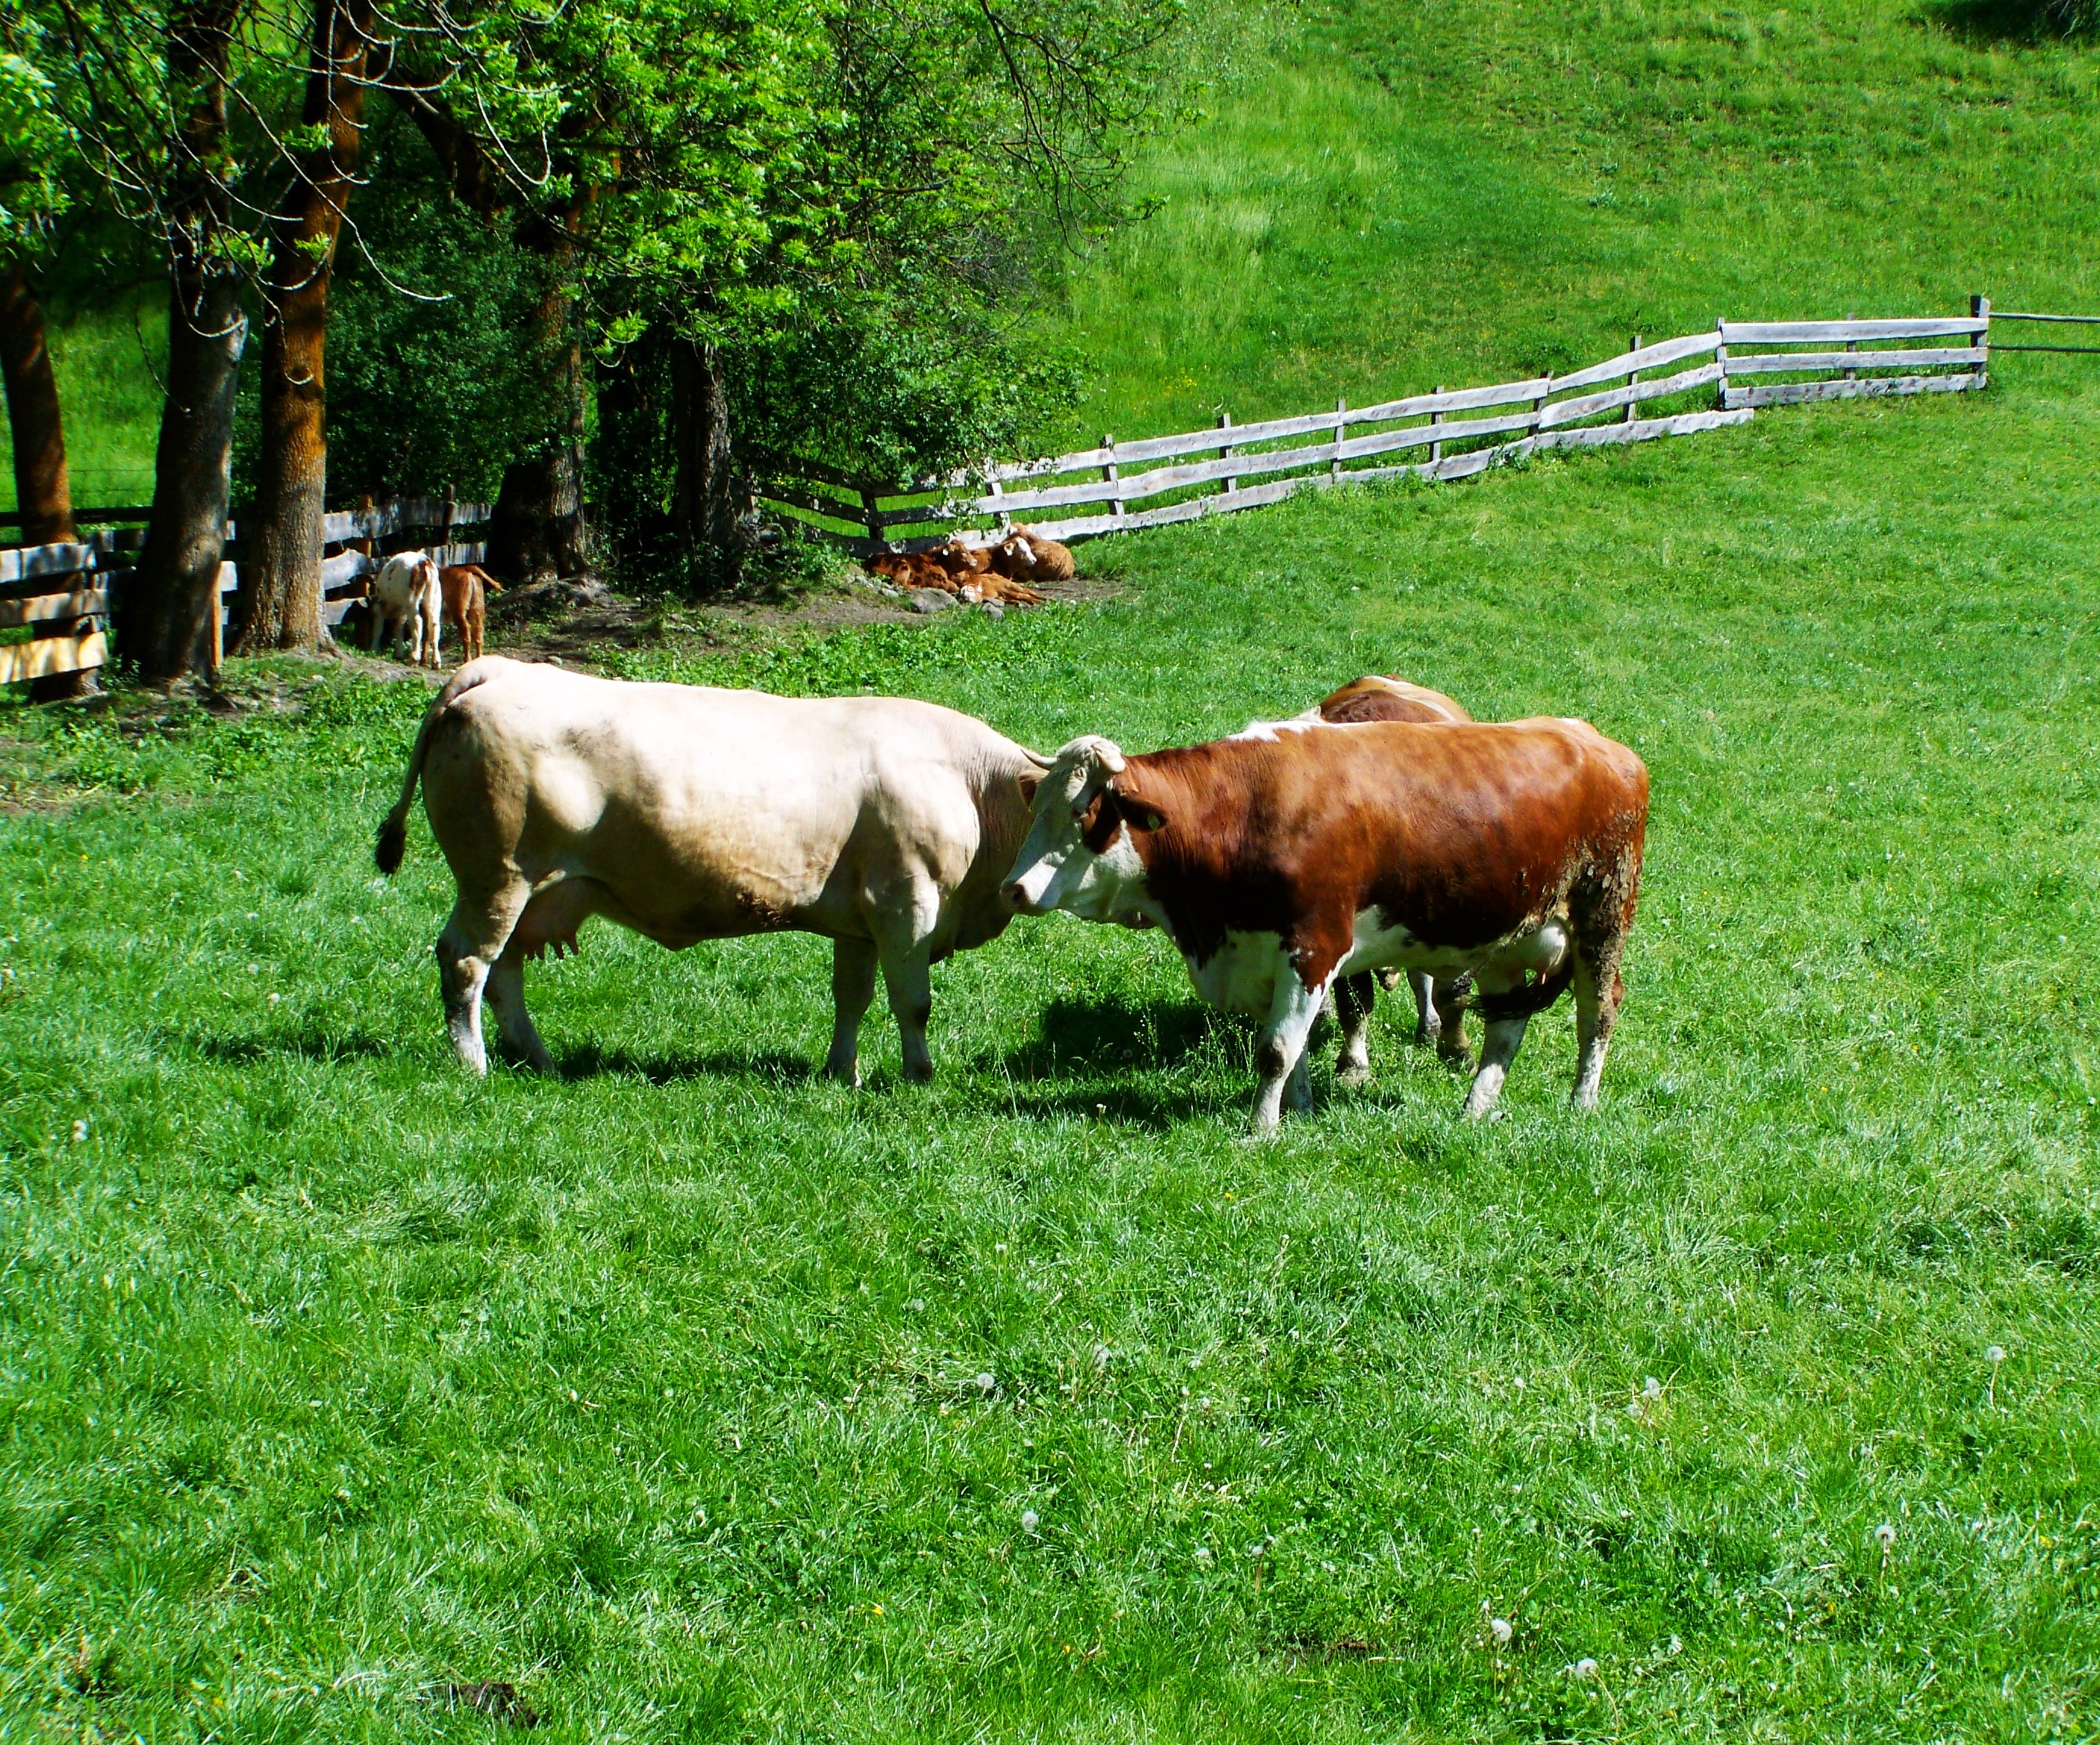
grass, field, farm, meadow, prairie, cattle, herd, pasture, grazing, mammal, fauna, cows, grassland, habitat, rural area, cattle like mammal